Bulunkul

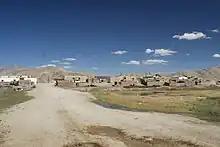
Bulunkul Village

Bulunkul is a shallow, freshwater lake in Gorno-Badakhshan, in southeast Tajikistan, about 130 km east of the provincial capital of Khorog. Lying in the upper Gunt valley of the Pamir Mountains, it has an area of 3900 ha with a maximum depth of 6 m. Dense vegetation covers much of its surface. It is 1.5 km from a similar lake, Yashilkul, both of which are surrounded by other wetlands as well as sand and pebble plains.